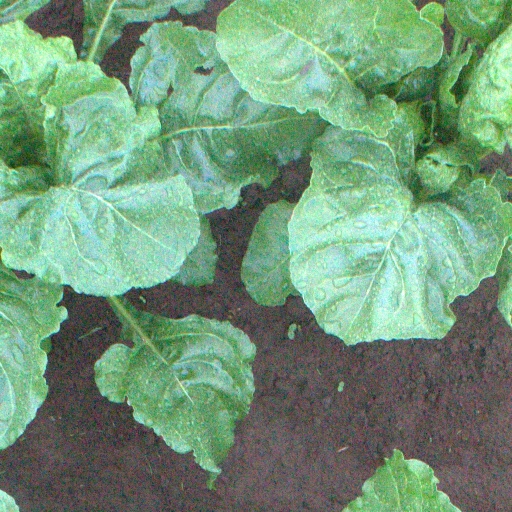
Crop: sugar beet